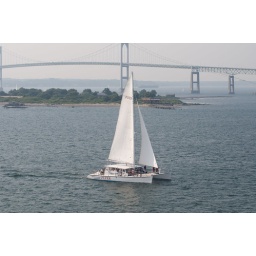
sail boats in the harbor